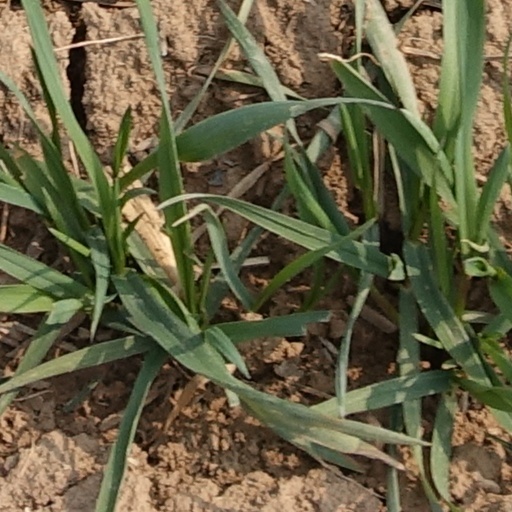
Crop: wheat